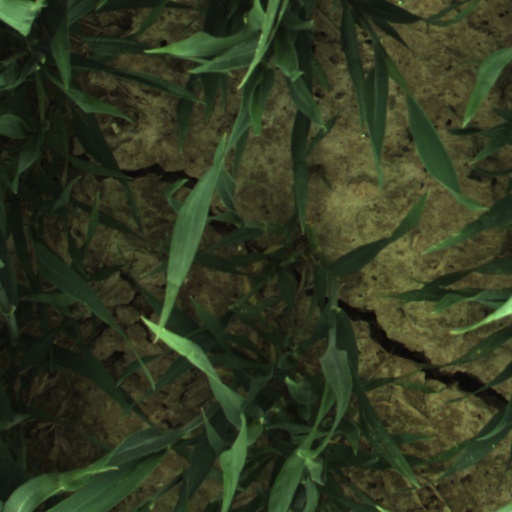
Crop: wheat